Karisiryana

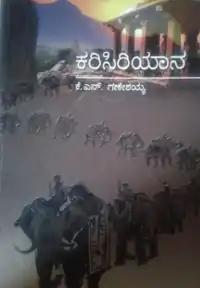

Karisiriyaana or Karisiriyana is a history based thriller novel authored by Dr. K. N. Ganeshaiah. The title 'Karisiriyaana' is a portmanteau of three Kannada words, 'kari', 'siri', and 'yaana', which respectively mean 'elephant', 'wealth' and 'journey'. The novel has a story based on the legend which claims that the huge wealth in the Vijayanagara kingdom was moved to a secret location soon after the death of its last king, on several hundred elephants. There was a three day gap between the last day of the last battle of Vijayanagara empire and the beginning of the looting of the precious gems and gold the king had possessed by the rival Muslim kings. In those three days, a large chunk of the wealth got mysteriously disappeared. The hunt for this treasure is the plotline of the novel. To add more mystery, the novel uses several historical facts related to Vijayanagara Dynasty. Characters in the novel explore the details surrounding this empire and related wealth. The novel has the description of rise of the empire and the reasons behind it, also how others captured the wealth. Kings interaction with Tirupati Venkateswara temple, and a brief history of the temple is described. This book has many facts with listed references suitable for students and researchers along with general readers.